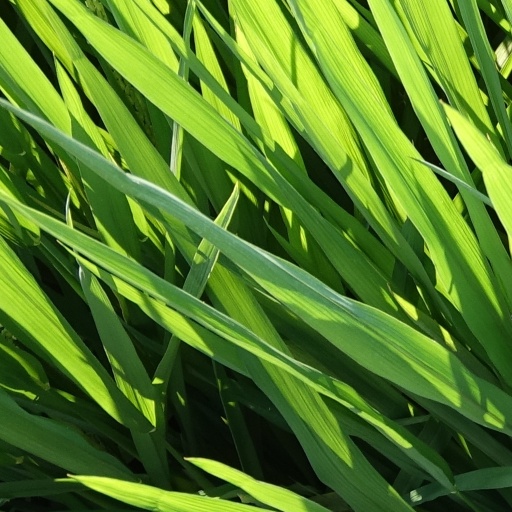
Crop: rice